Answer in natural language. How many DiningTables are visible in the scene? Choose between the following options: 0, 4, 3, 1 or 2
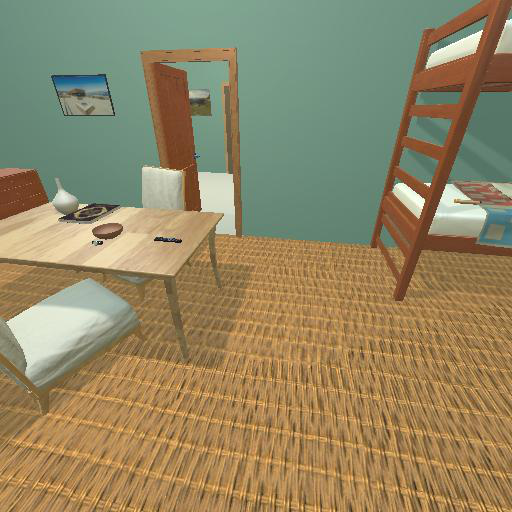
<answer>1</answer>